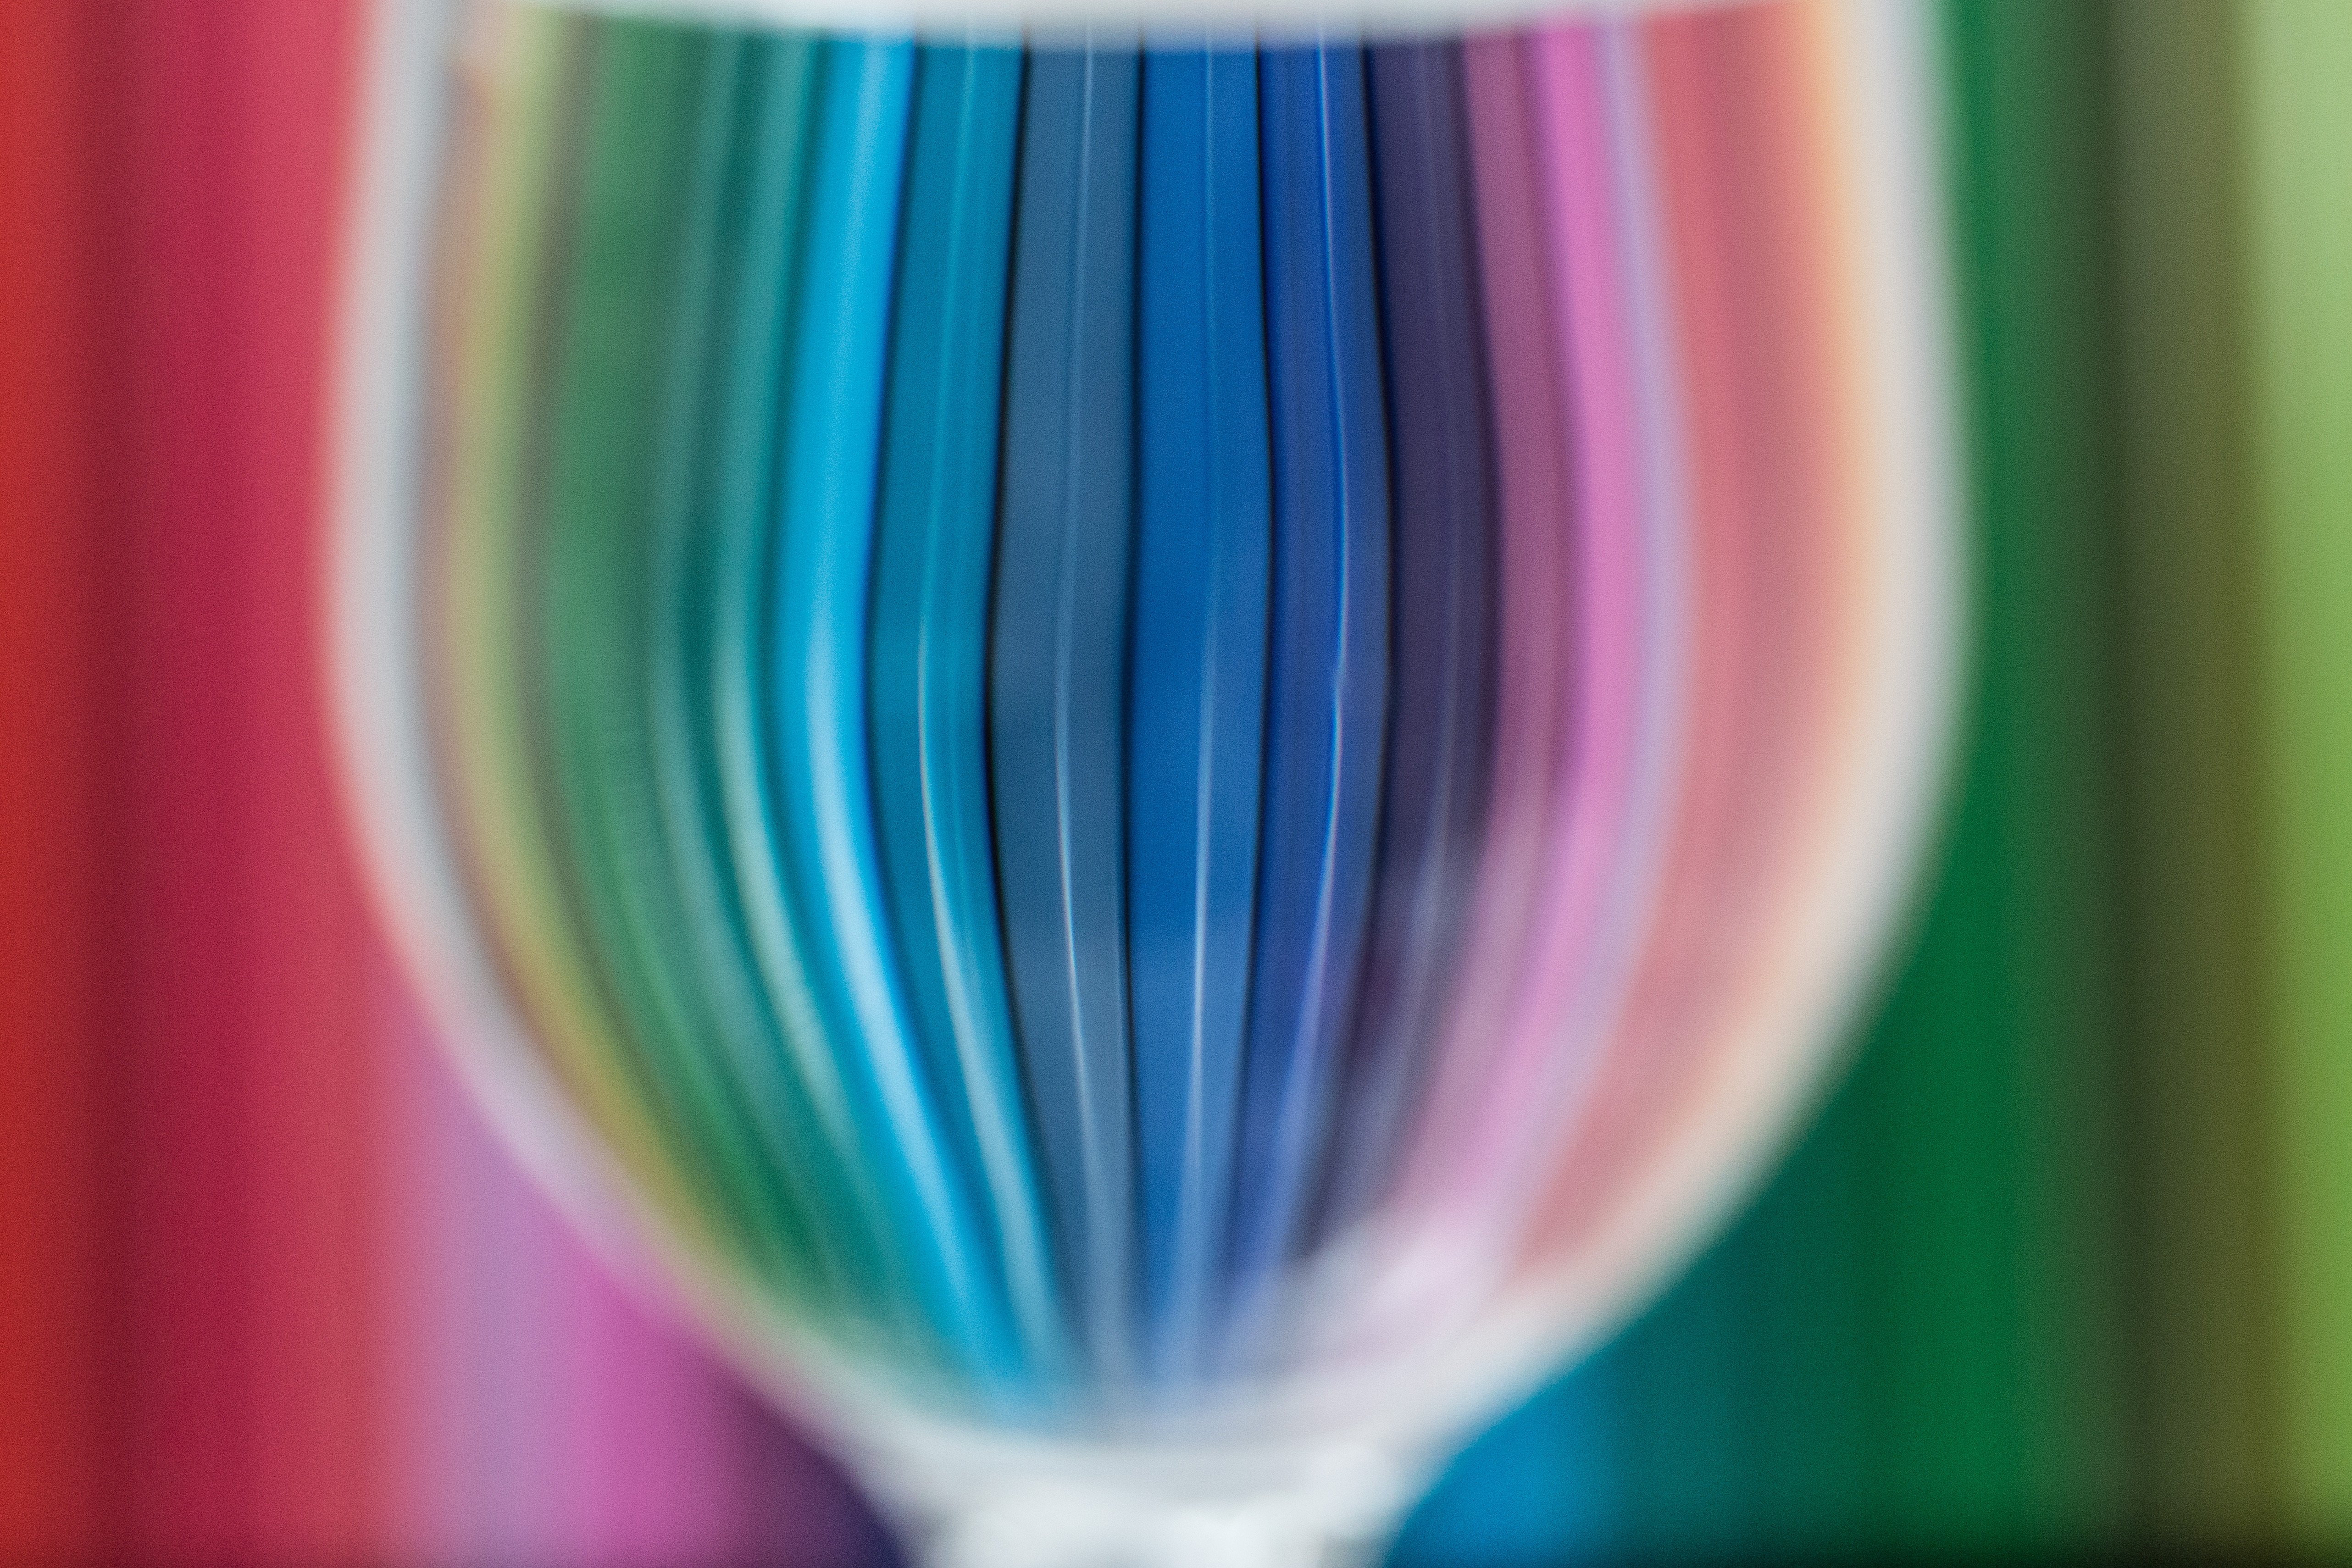
structure, texture, glass, pen, color, colorful, toy, material, wine glass, background, gradient, colored pencils, achieve